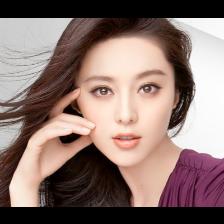
Label: Human